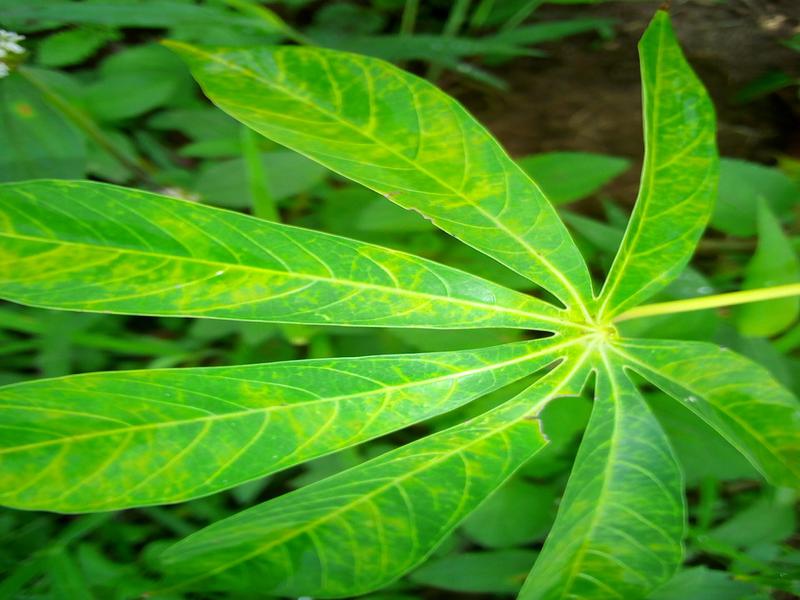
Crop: cassava
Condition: brown_streak_disease